Wallis Annenberg

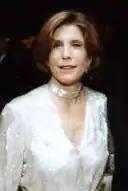
Annenberg in 1981

Wallis Huberta Annenberg (July 15, 1939 – July 28, 2025) was an American philanthropist and heiress. Annenberg served as president and chairwoman of the board of the Annenberg Foundation, a multibillion-dollar philanthropic organization in the United States.